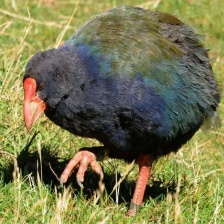
Species: TAKAHE
Scientific name: PORPHYRIO HOCHSTETTERI
ImageNet parent category: european_gallinule